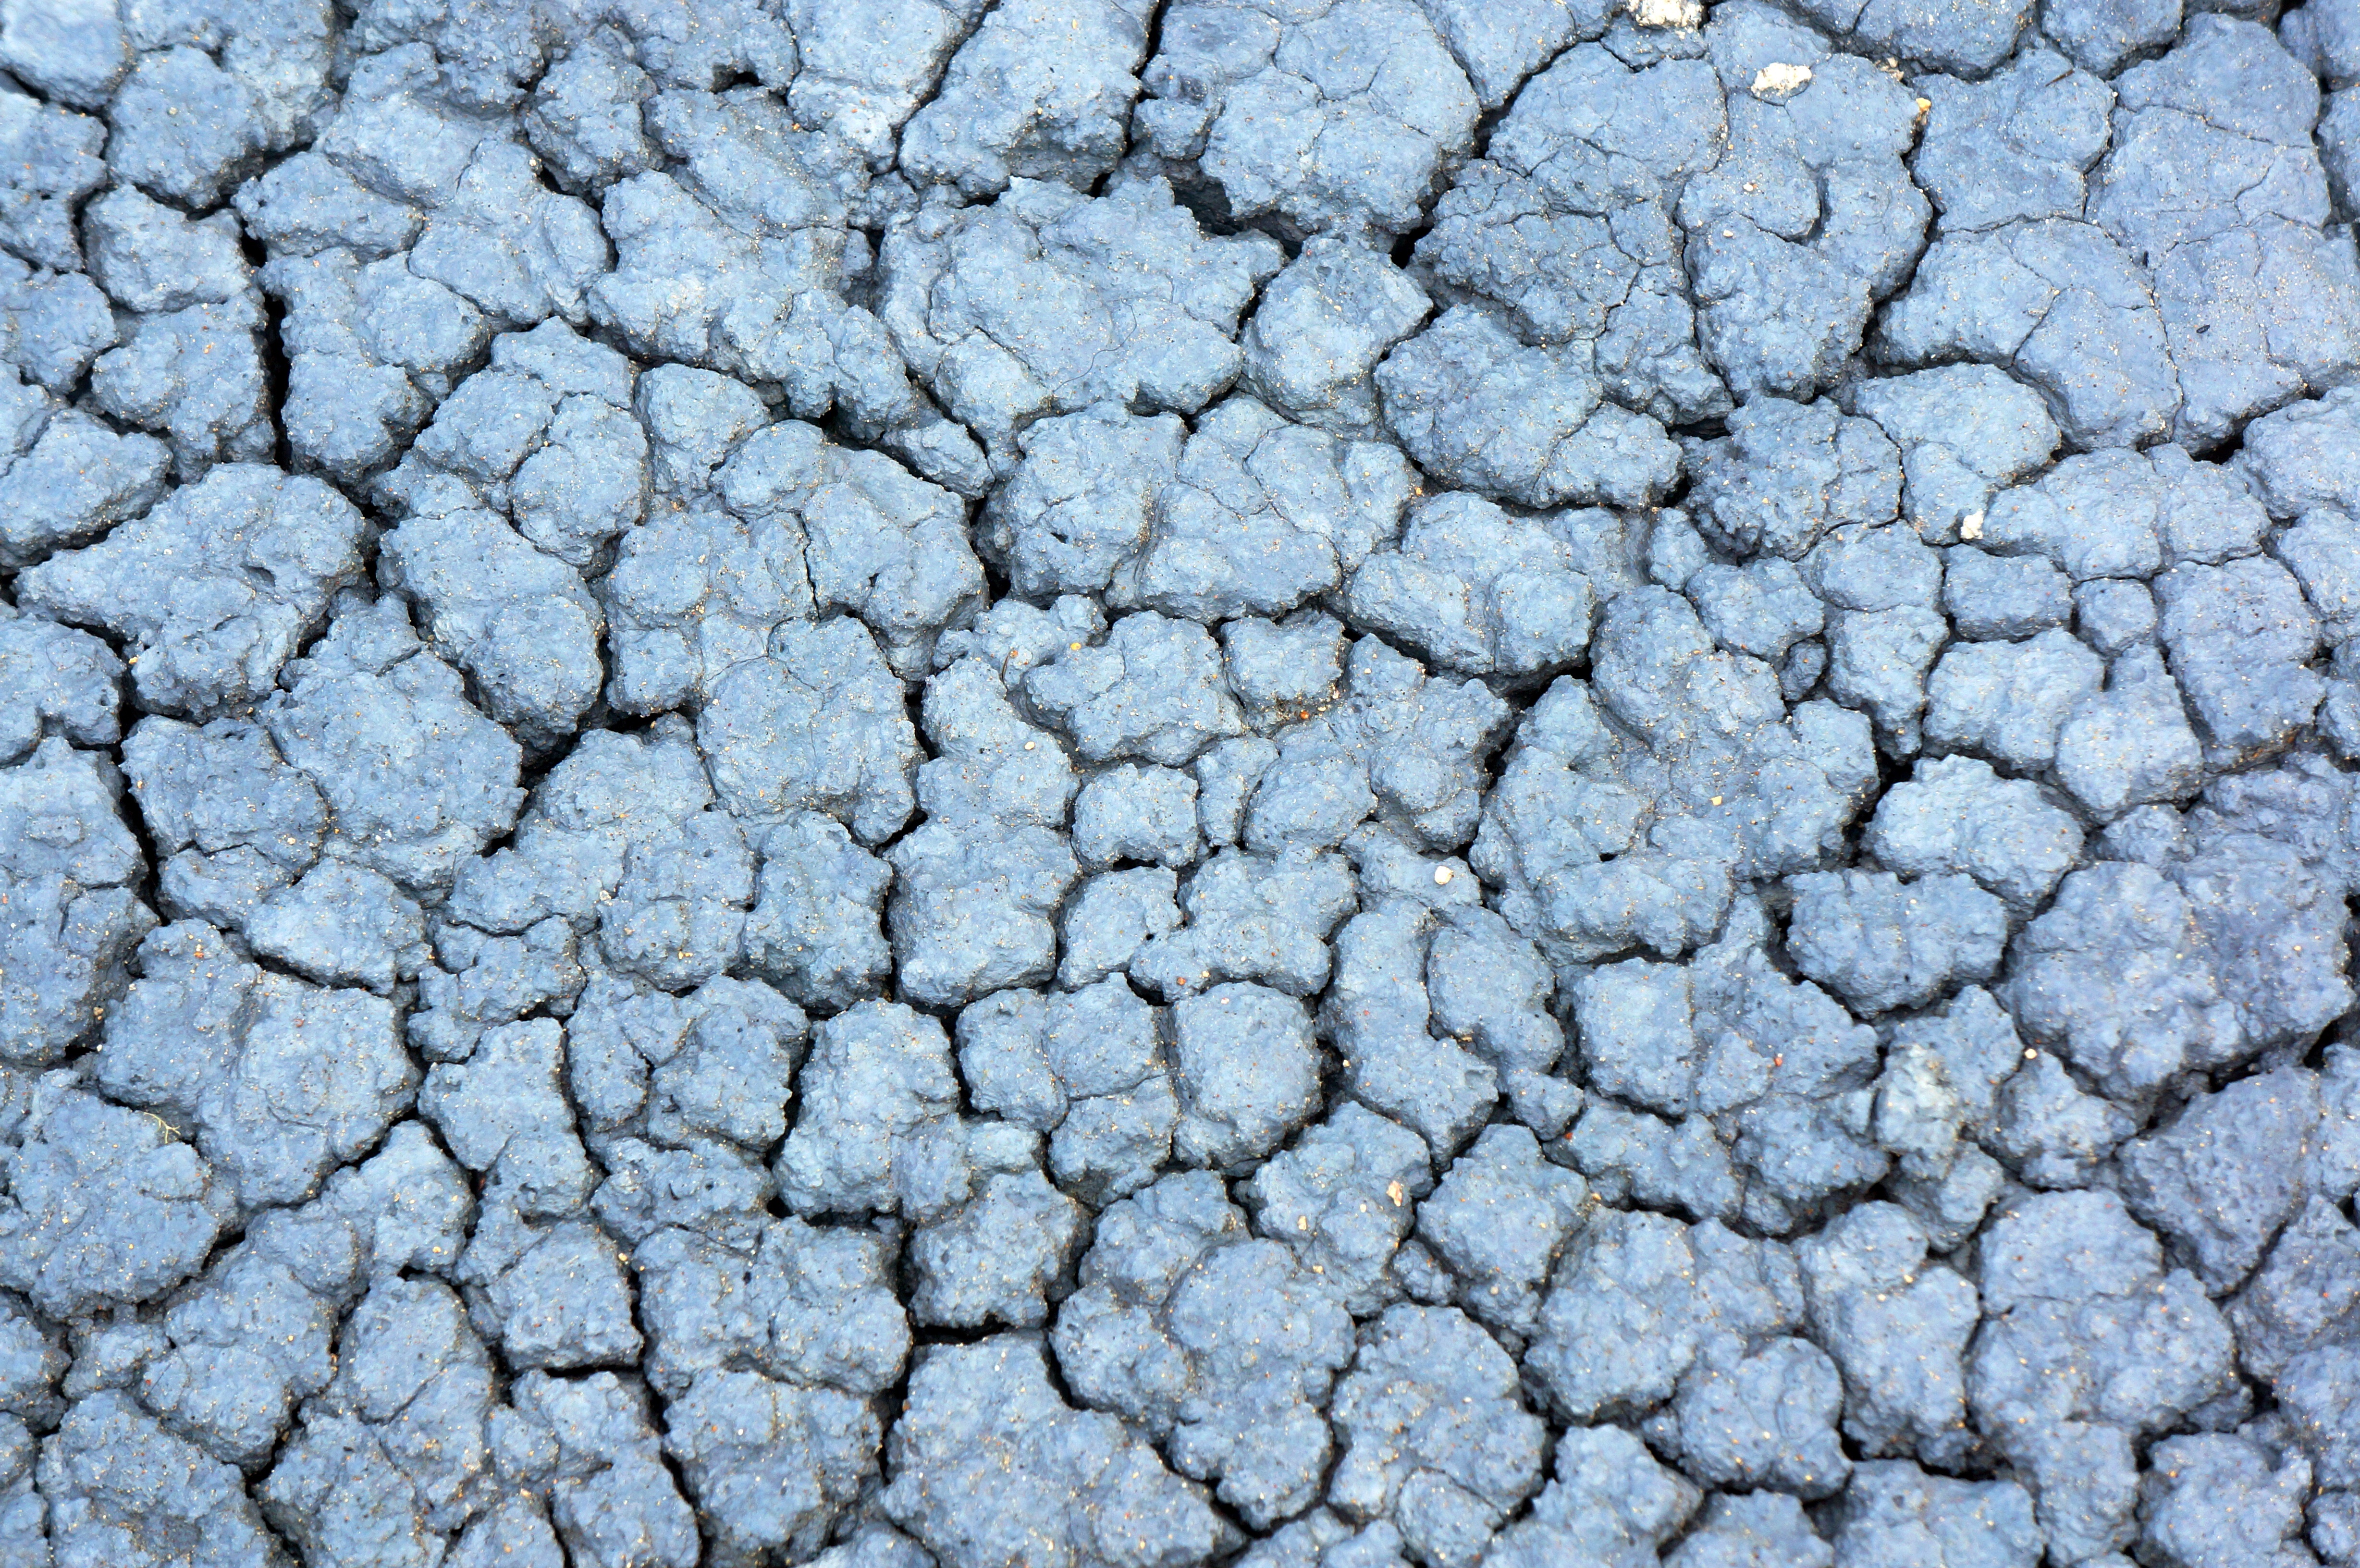
texture, asphalt, soil, iceland, rubble, geyser, drought, flooring, road surface